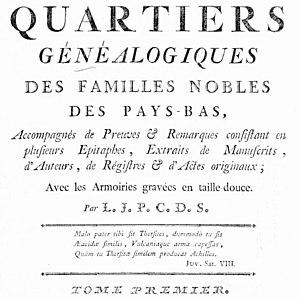
La noblesse d'un pays, ou d'une province de ce pays, désigne la minorité dominante et le statut d'un ensemble de familles détenant, le plus souvent héréditairement, des fonctions d'autorité militaire, politique, civile ou religieuse plus ou moins étendues, dans le cadre de charges, d'emplois publics dits alors emplois nobles, ou de sacerdoces réservés. Lorsque ces fonctions sont religieuses, comme chez les lévites ou les brahmanes, on ne parle pas de noblesse, mais de caste sacerdotale.
Cette liste chronologique de familles belges reprend de façon non exhaustive des familles belges sans distinction sociale dont l'ascendance prouvée est antérieure au XIXᵉ siècle et qui ont fait l'objet d'une publication historique.
En héraldique, un armorial est un registre, un tableau ou un dictionnaire qui établit une correspondance entre une liste de noms de familles ou de communautés et une liste d'armoiries, c'est-à-dire de figures qui les représentent. Certains sont illustrés, d'autres se limitent à donner une description verbale codifiée, appelée blasonnements.